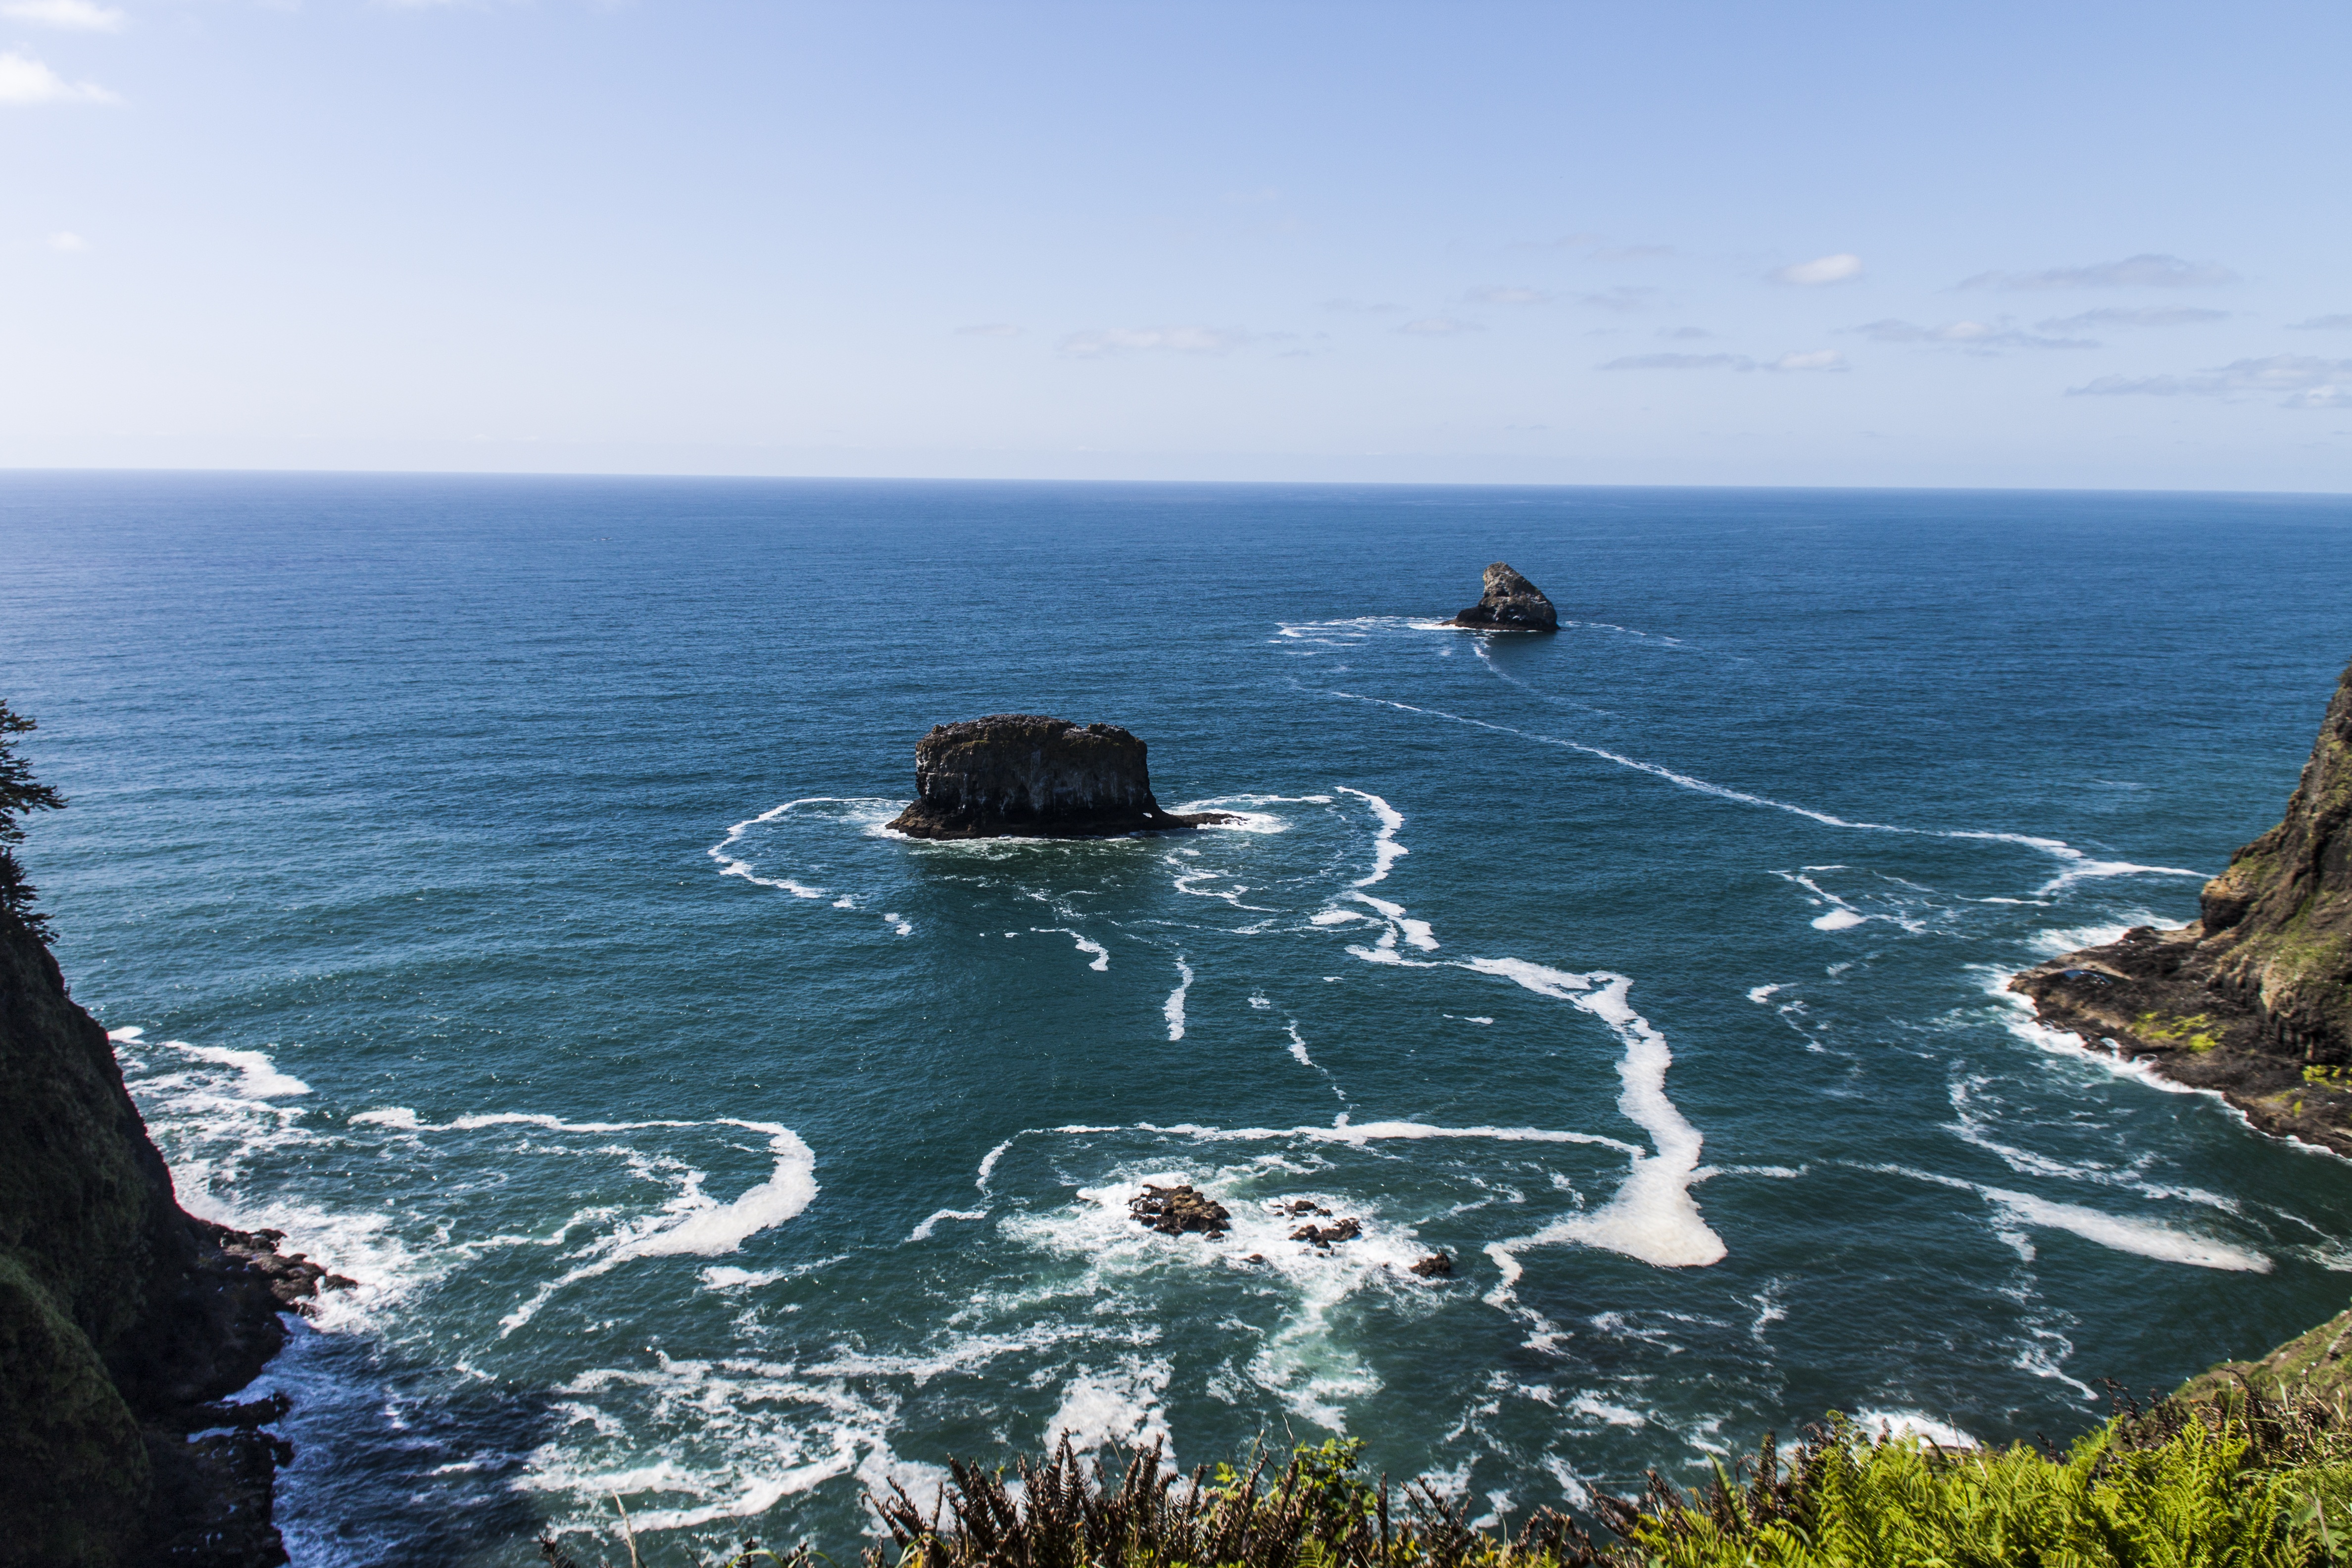
beach, landscape, sea, coast, water, nature, outdoor, rock, ocean, horizon, lighthouse, shore, wave, summer, vacation, travel, coastline, cliff, cove, tower, scenic, seascape, bay, island, stack, tourism, terrain, body of water, resort, marine, cape, oregon, islet, landform, cape mears